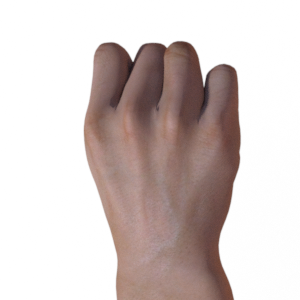
Label: rock